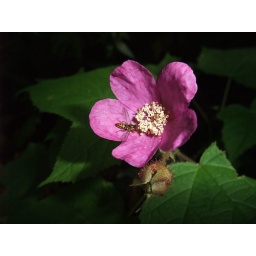
Small syrphid fly on pink mallow-like flower in Robert H. Treman State Park, NY. August 10, 2008